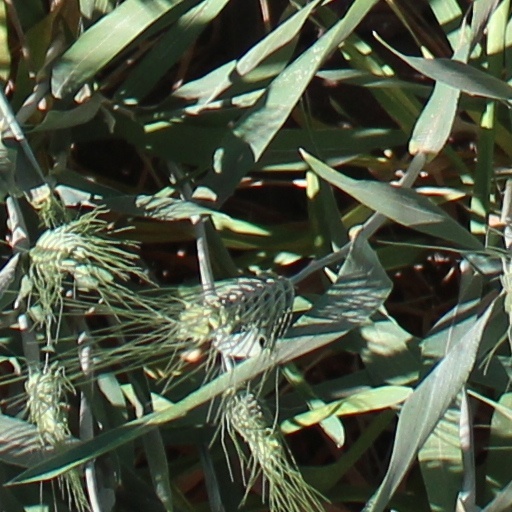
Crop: wheat